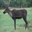
Label: deer